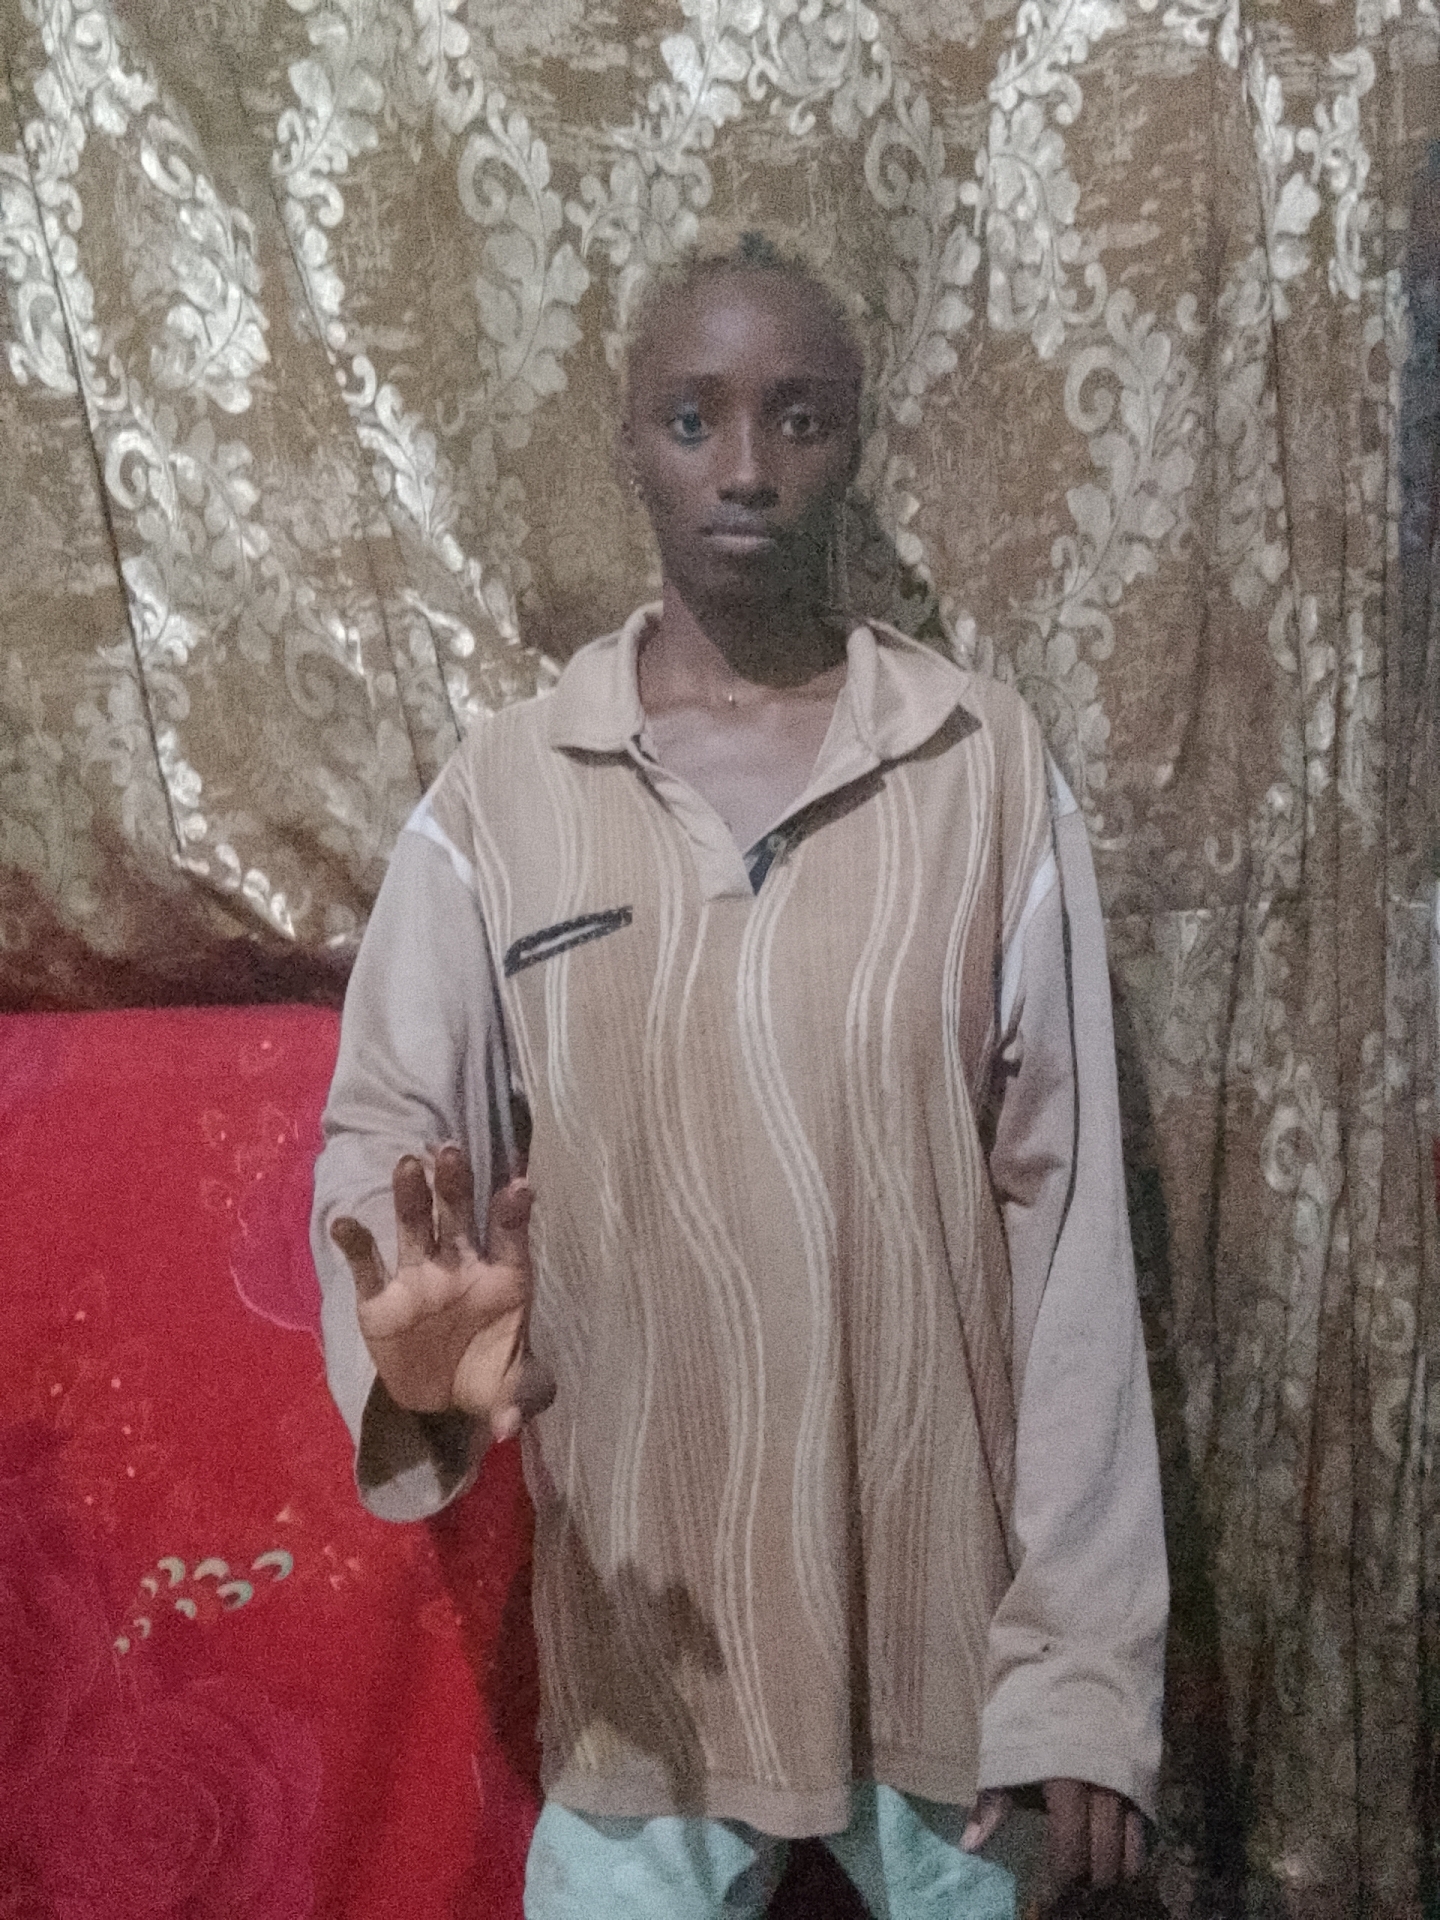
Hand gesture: grabbing